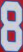
Number: 8